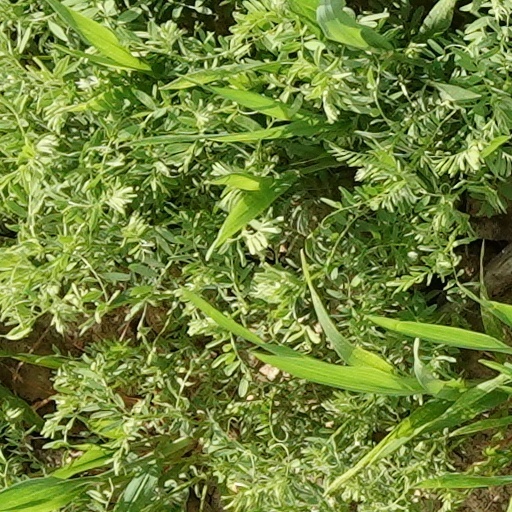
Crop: wheat